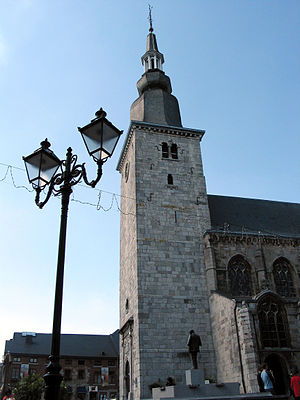
Marche-en-Famenne
Kirke i Marche-en-Famenne
Marche-en-Famenne er en by i Vallonien i det sydøstlige Belgien. Byen ligger i provinsen Luxembourg. Indbyggertallet er pr. 1. januar 2006 på 16.994 mennesker, og byen har et areal på 121,40 km².